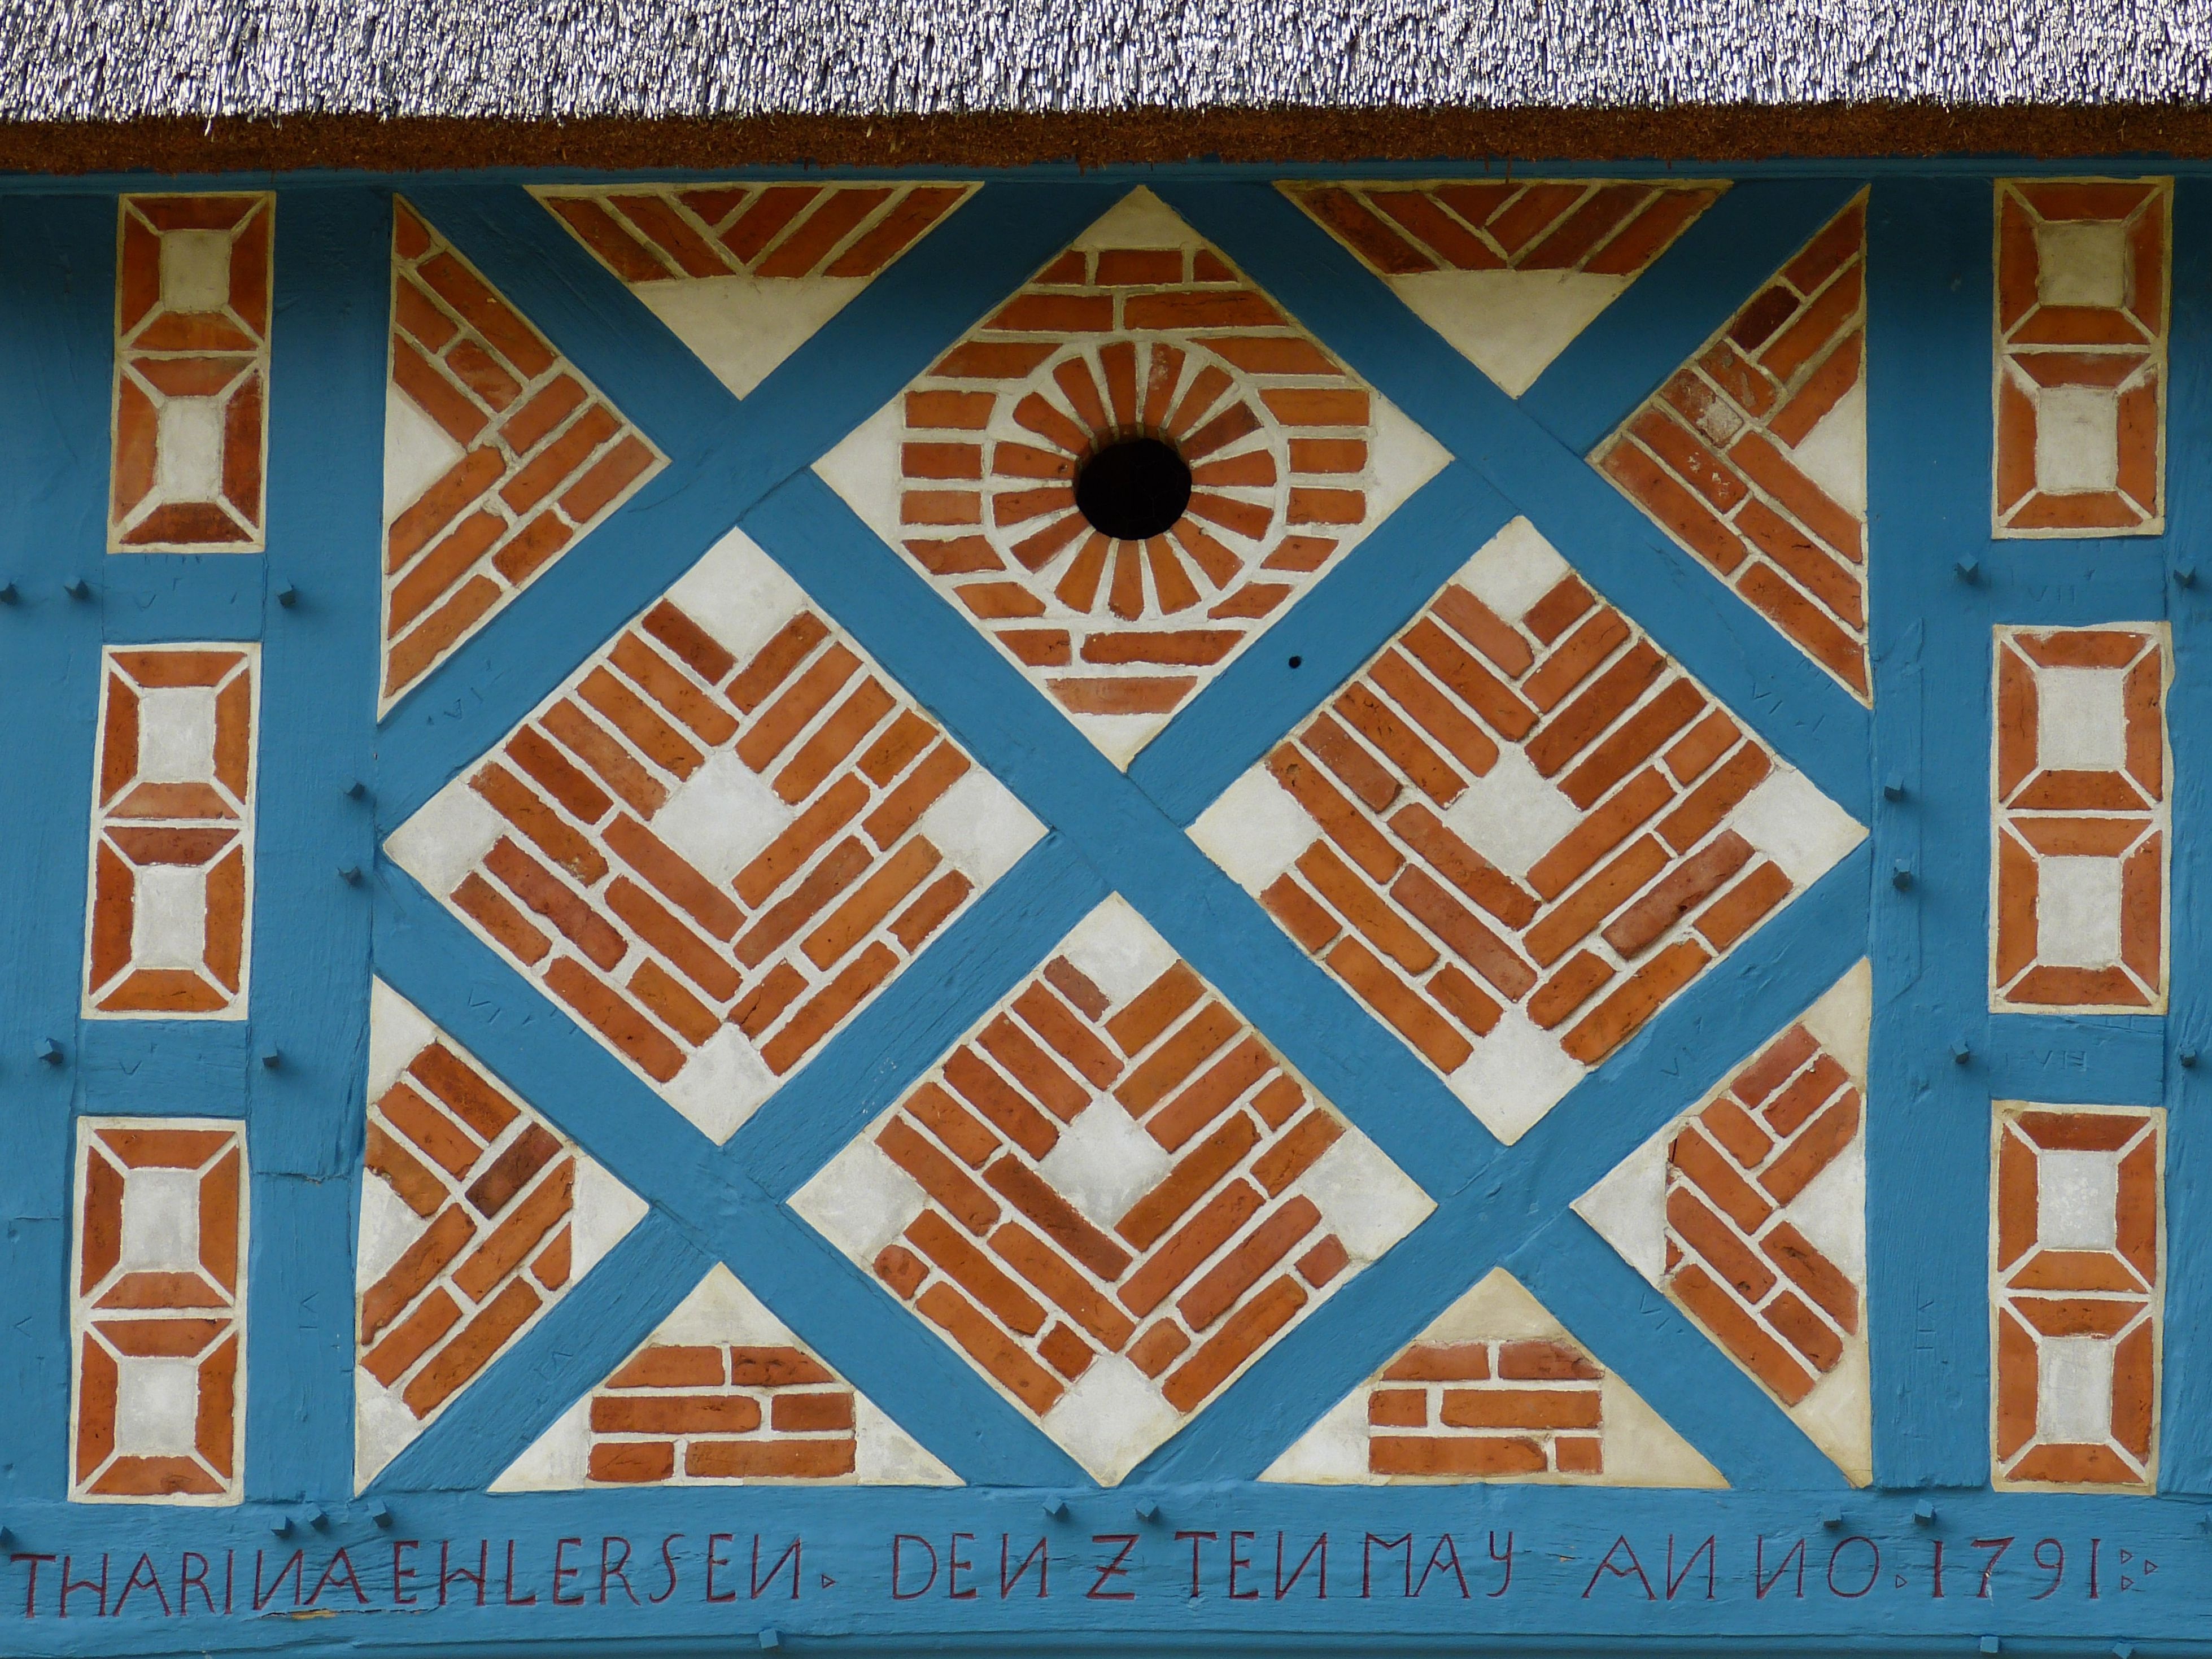
architecture, window, building, wall, bar, pattern, line, blue, brick, material, circle, old town, art, design, symmetry, shape, historically, modern art, truss, flooring, timber framed building